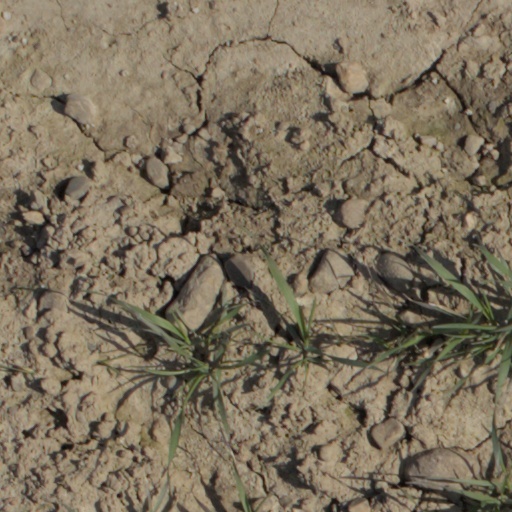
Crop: wheat